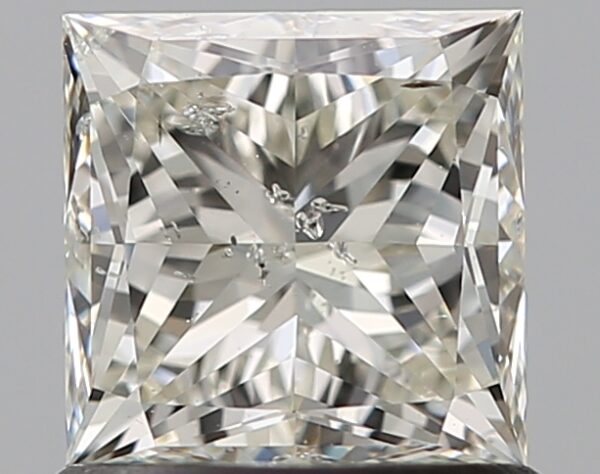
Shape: princess
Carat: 1.01
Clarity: I1
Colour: K
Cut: VG
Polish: EX
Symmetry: VG
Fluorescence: M
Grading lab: GIA
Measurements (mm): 5.25 x 5.24 x 3.92